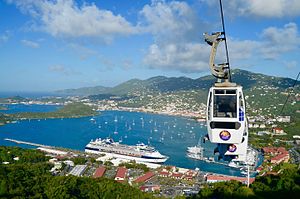
Amerikanske Jomfruøer / Politik
Senatet og guvernøren styrer fra hovedstaden Charlotte Amalie.
De Amerikanske Jomfruøer er en øgruppe i Det Caribiske Hav, der er et territorium underlagt USA. Den indgår sammen med De Britiske Jomfruøer i en større øgruppe som kaldes Jomfruøerne, der igen er en del af de Små Antiller. Øgruppen består af de tre hovedøer Sankt Croix, Sankt Jan og Sankt Thomas og flere småøer med et samlet landareal på 346,36 km². Hovedstaden er byen Charlotte Amalie på Sankt Thomas.